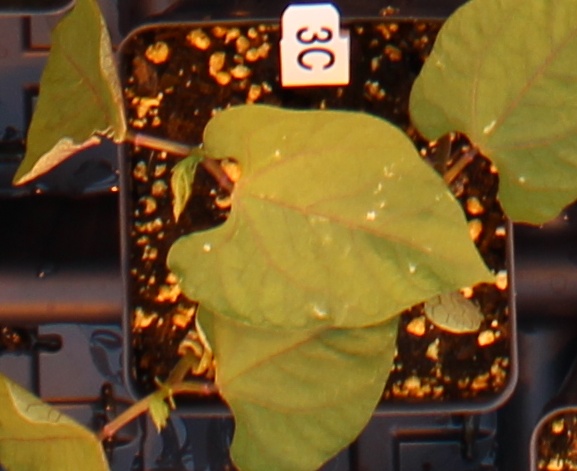
Label: Blackbean